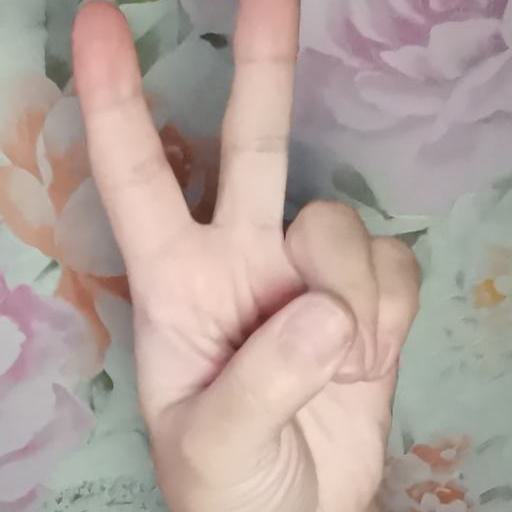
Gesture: peace